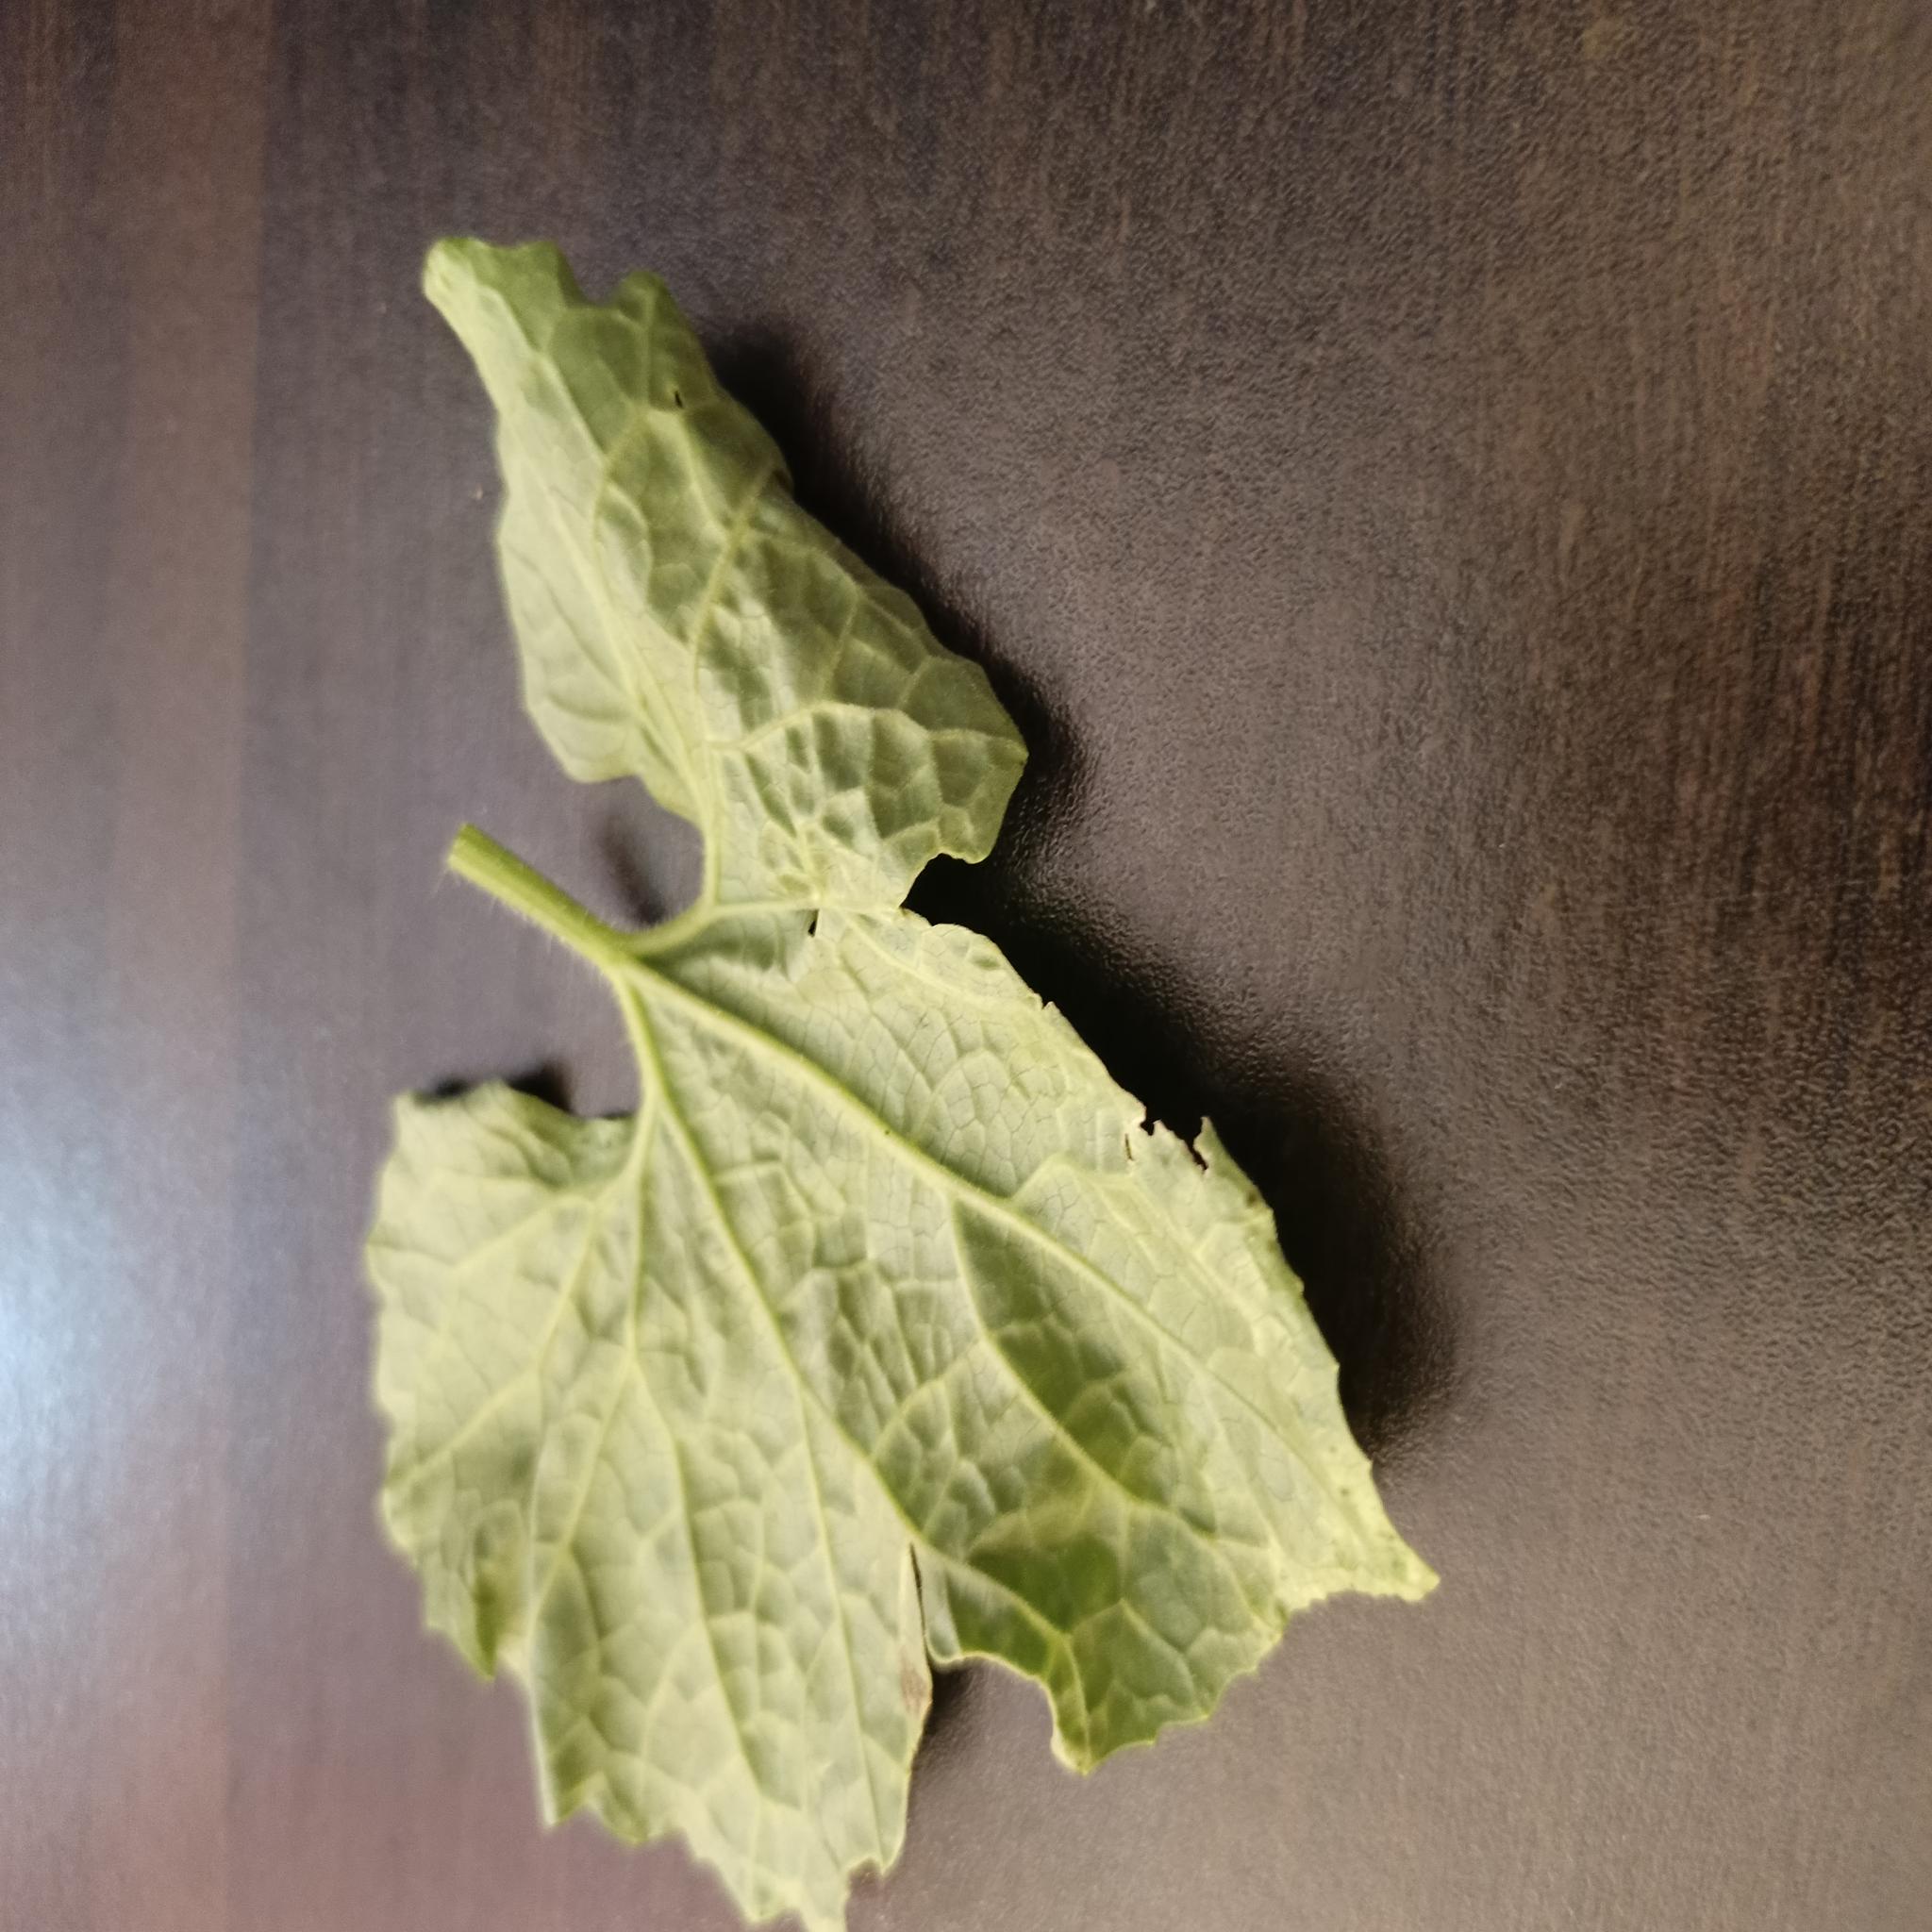
Label: Leaf curl